Len Dawson

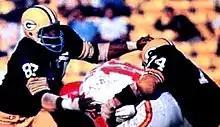
Dawson ("center") being tackled by the Green Bay Packers in Super Bowl I, January 1967

A pinpoint passer, Dawson's mobility helped him flourish in Stram's "moving pocket" offense. He would win four AFL passing titles and was selected as a league All-Star six times, ending the 10-year run of the league as its highest-rated career passer. From 1962 to 1969, Dawson threw more touchdown passes (182) than any other professional football quarterback. In 1966, Dawson led the Chiefs to an 11–2–1 record and a 31–7 win over the Buffalo Bills in the AFL Championship Game, earning his team the honor of representing the AFL in Super Bowl I, the first championship game between the AFL and their NFL rivals. The NFL champion Green Bay Packers won easily, 35–10, but Dawson performed fairly well, completing 16 of 27 passes for 210 yards and one touchdown, with one interception. Dawson was selected by his peers as a "Sporting News" 1966 AFL All-League player.